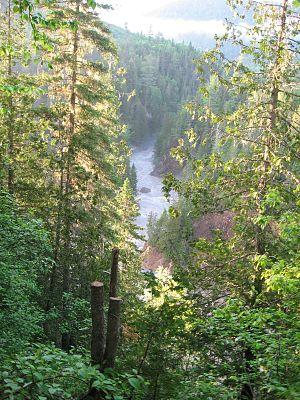
La rivière du Grand Pabos coule dans le canton de Randin dans le territoire non organisé de Mont-Alexandre, ainsi que dans les municipalités de Chandler, dans la municipalité régionale de comté Le Rocher-Percé, dans la région administrative de la Gaspésie-Îles-de-la-Madeleine, au Québec, au Canada.